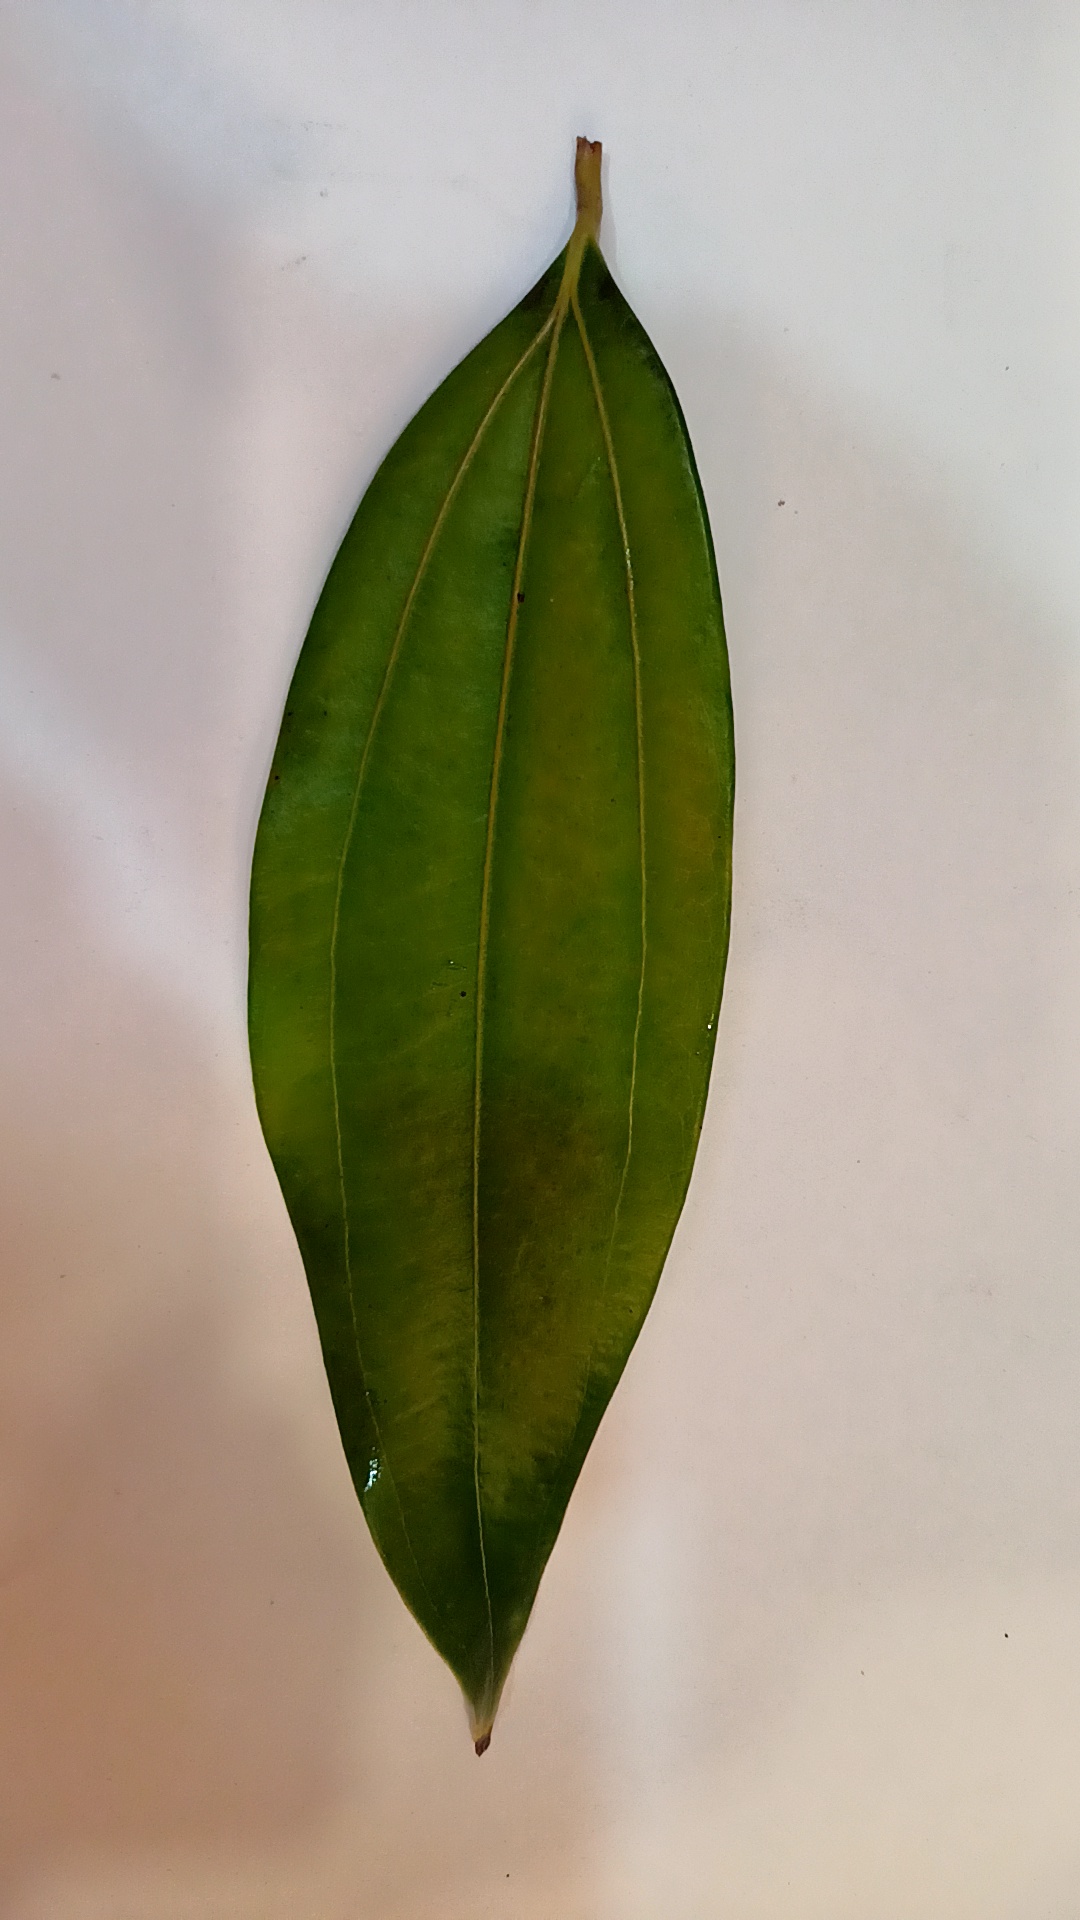
Label: Healthy